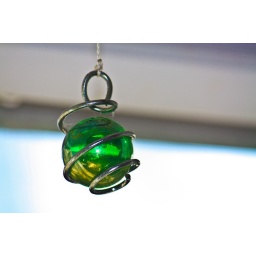
bottom of a wind chime my mom has hanging above the kitchen sink